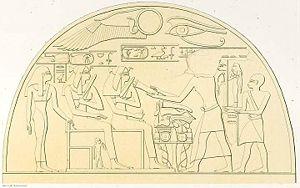
Ahmès-Hénouttamehou est une princesse de la fin de la XVIIᵉ, début de la XVIIIᵉ dynastie ; elle est la demi-sœur du roi Ahmôsis Iᵉʳ, fondateur de la XVIIIᵉ dynastie, qu’elle pourrait avoir également épousé.